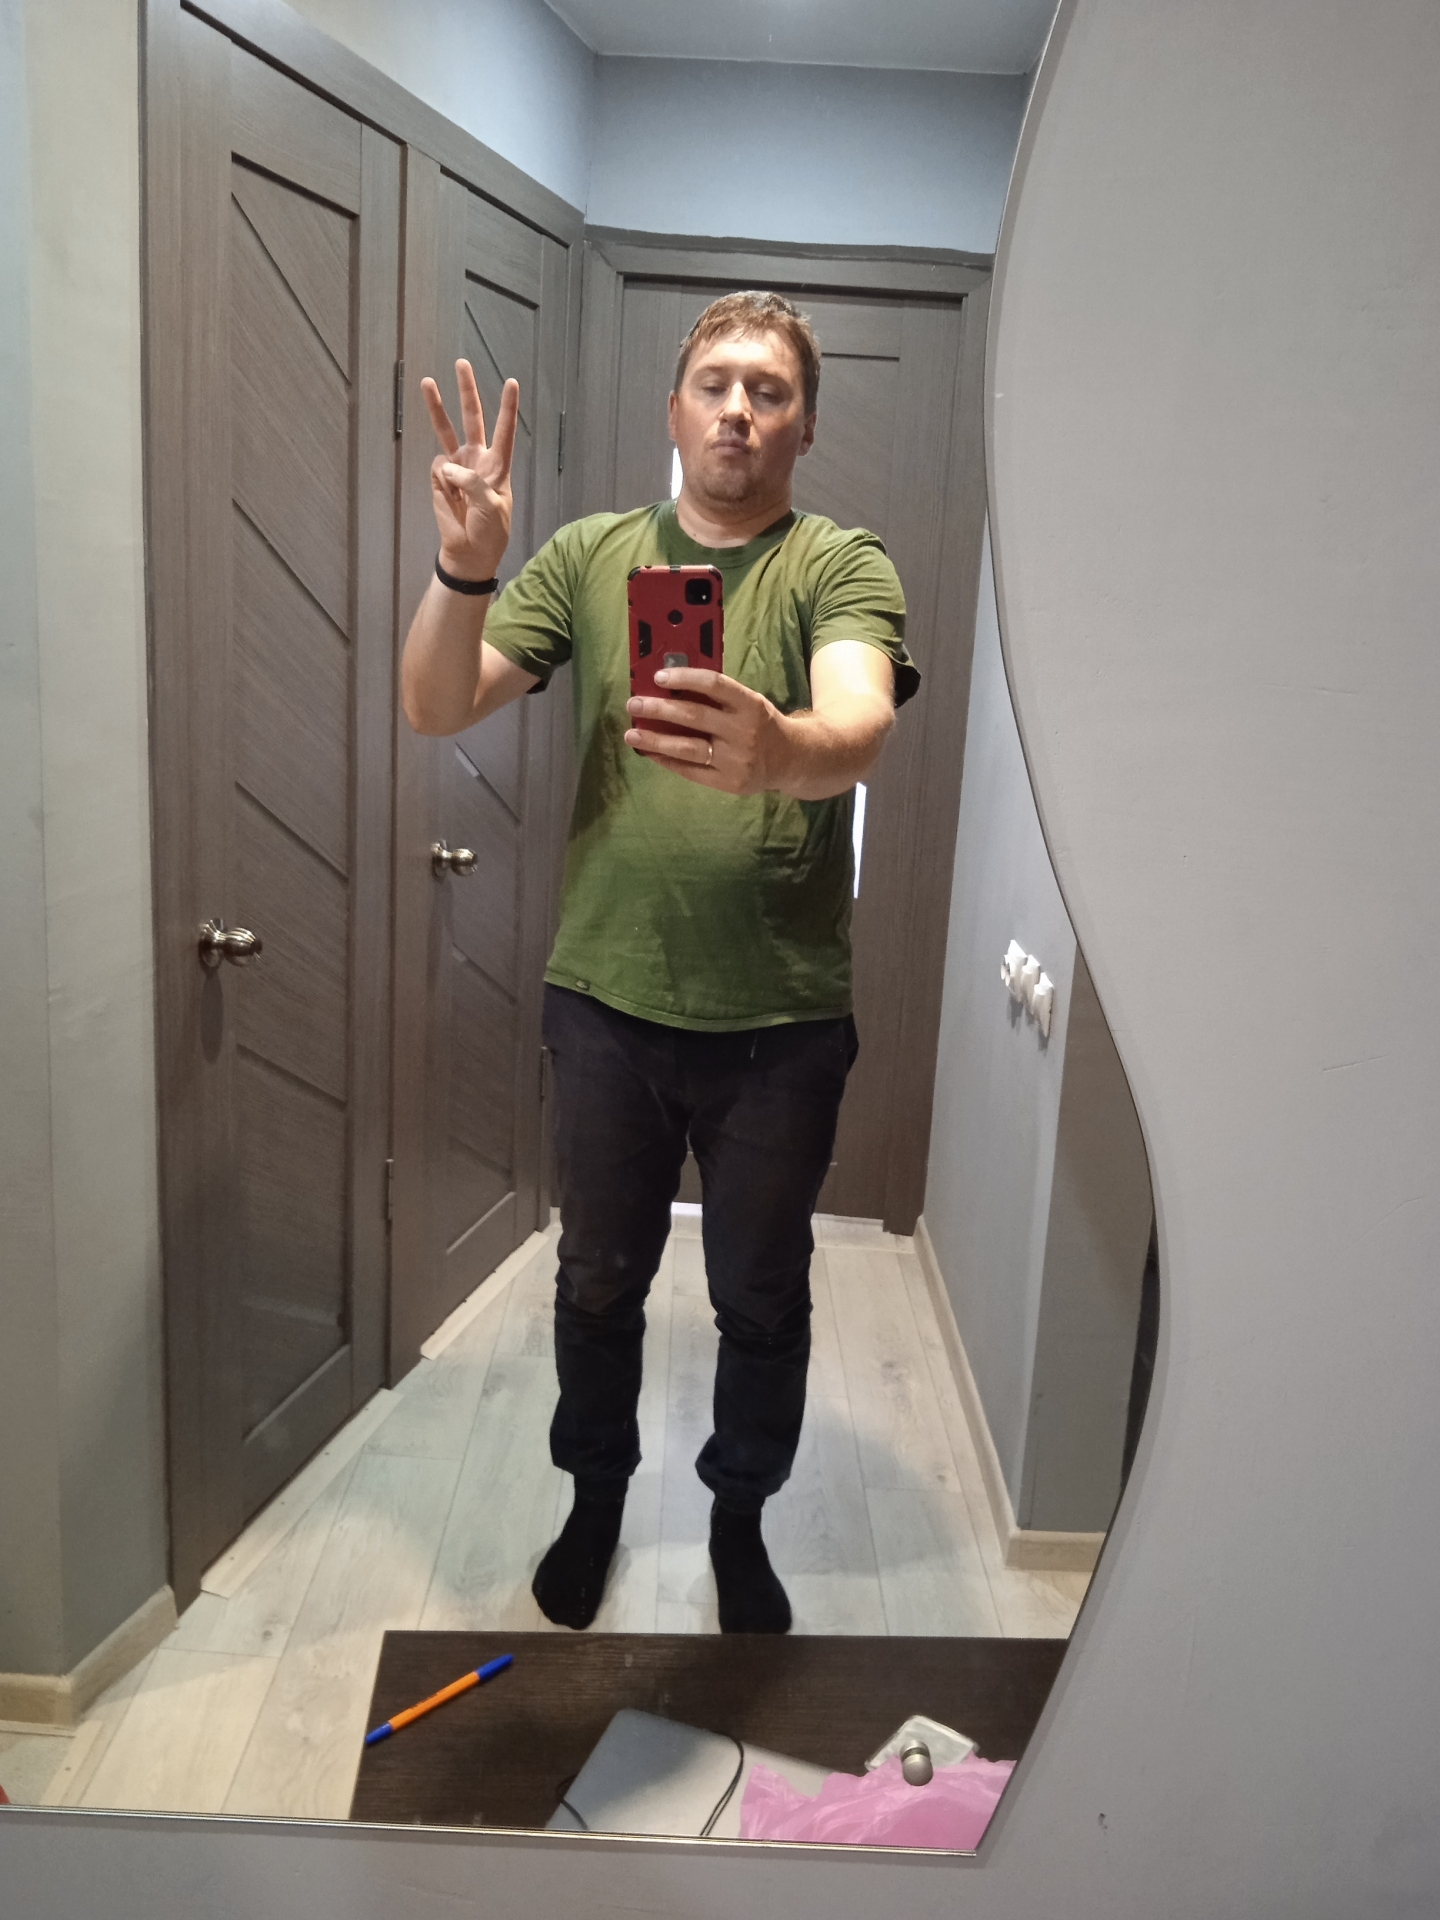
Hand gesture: three